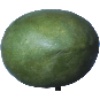
Label: mango